Cable transport

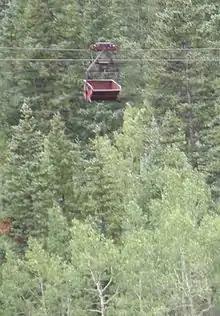
An aerial tramway used in mining, at the Shenandoah-Dives Mill in Silverton, Colorado

The first recorded mechanical ropeway was by Venetian Fausto Veranzio who designed a bi-cable passenger ropeway in 1616. The industry generally considers Dutchman Adam Wybe to have built the first operational system in 1644. The technology, which was further developed by the people living in the Alpine regions of Europe, progressed and expanded with the advent of wire rope and electric drive.